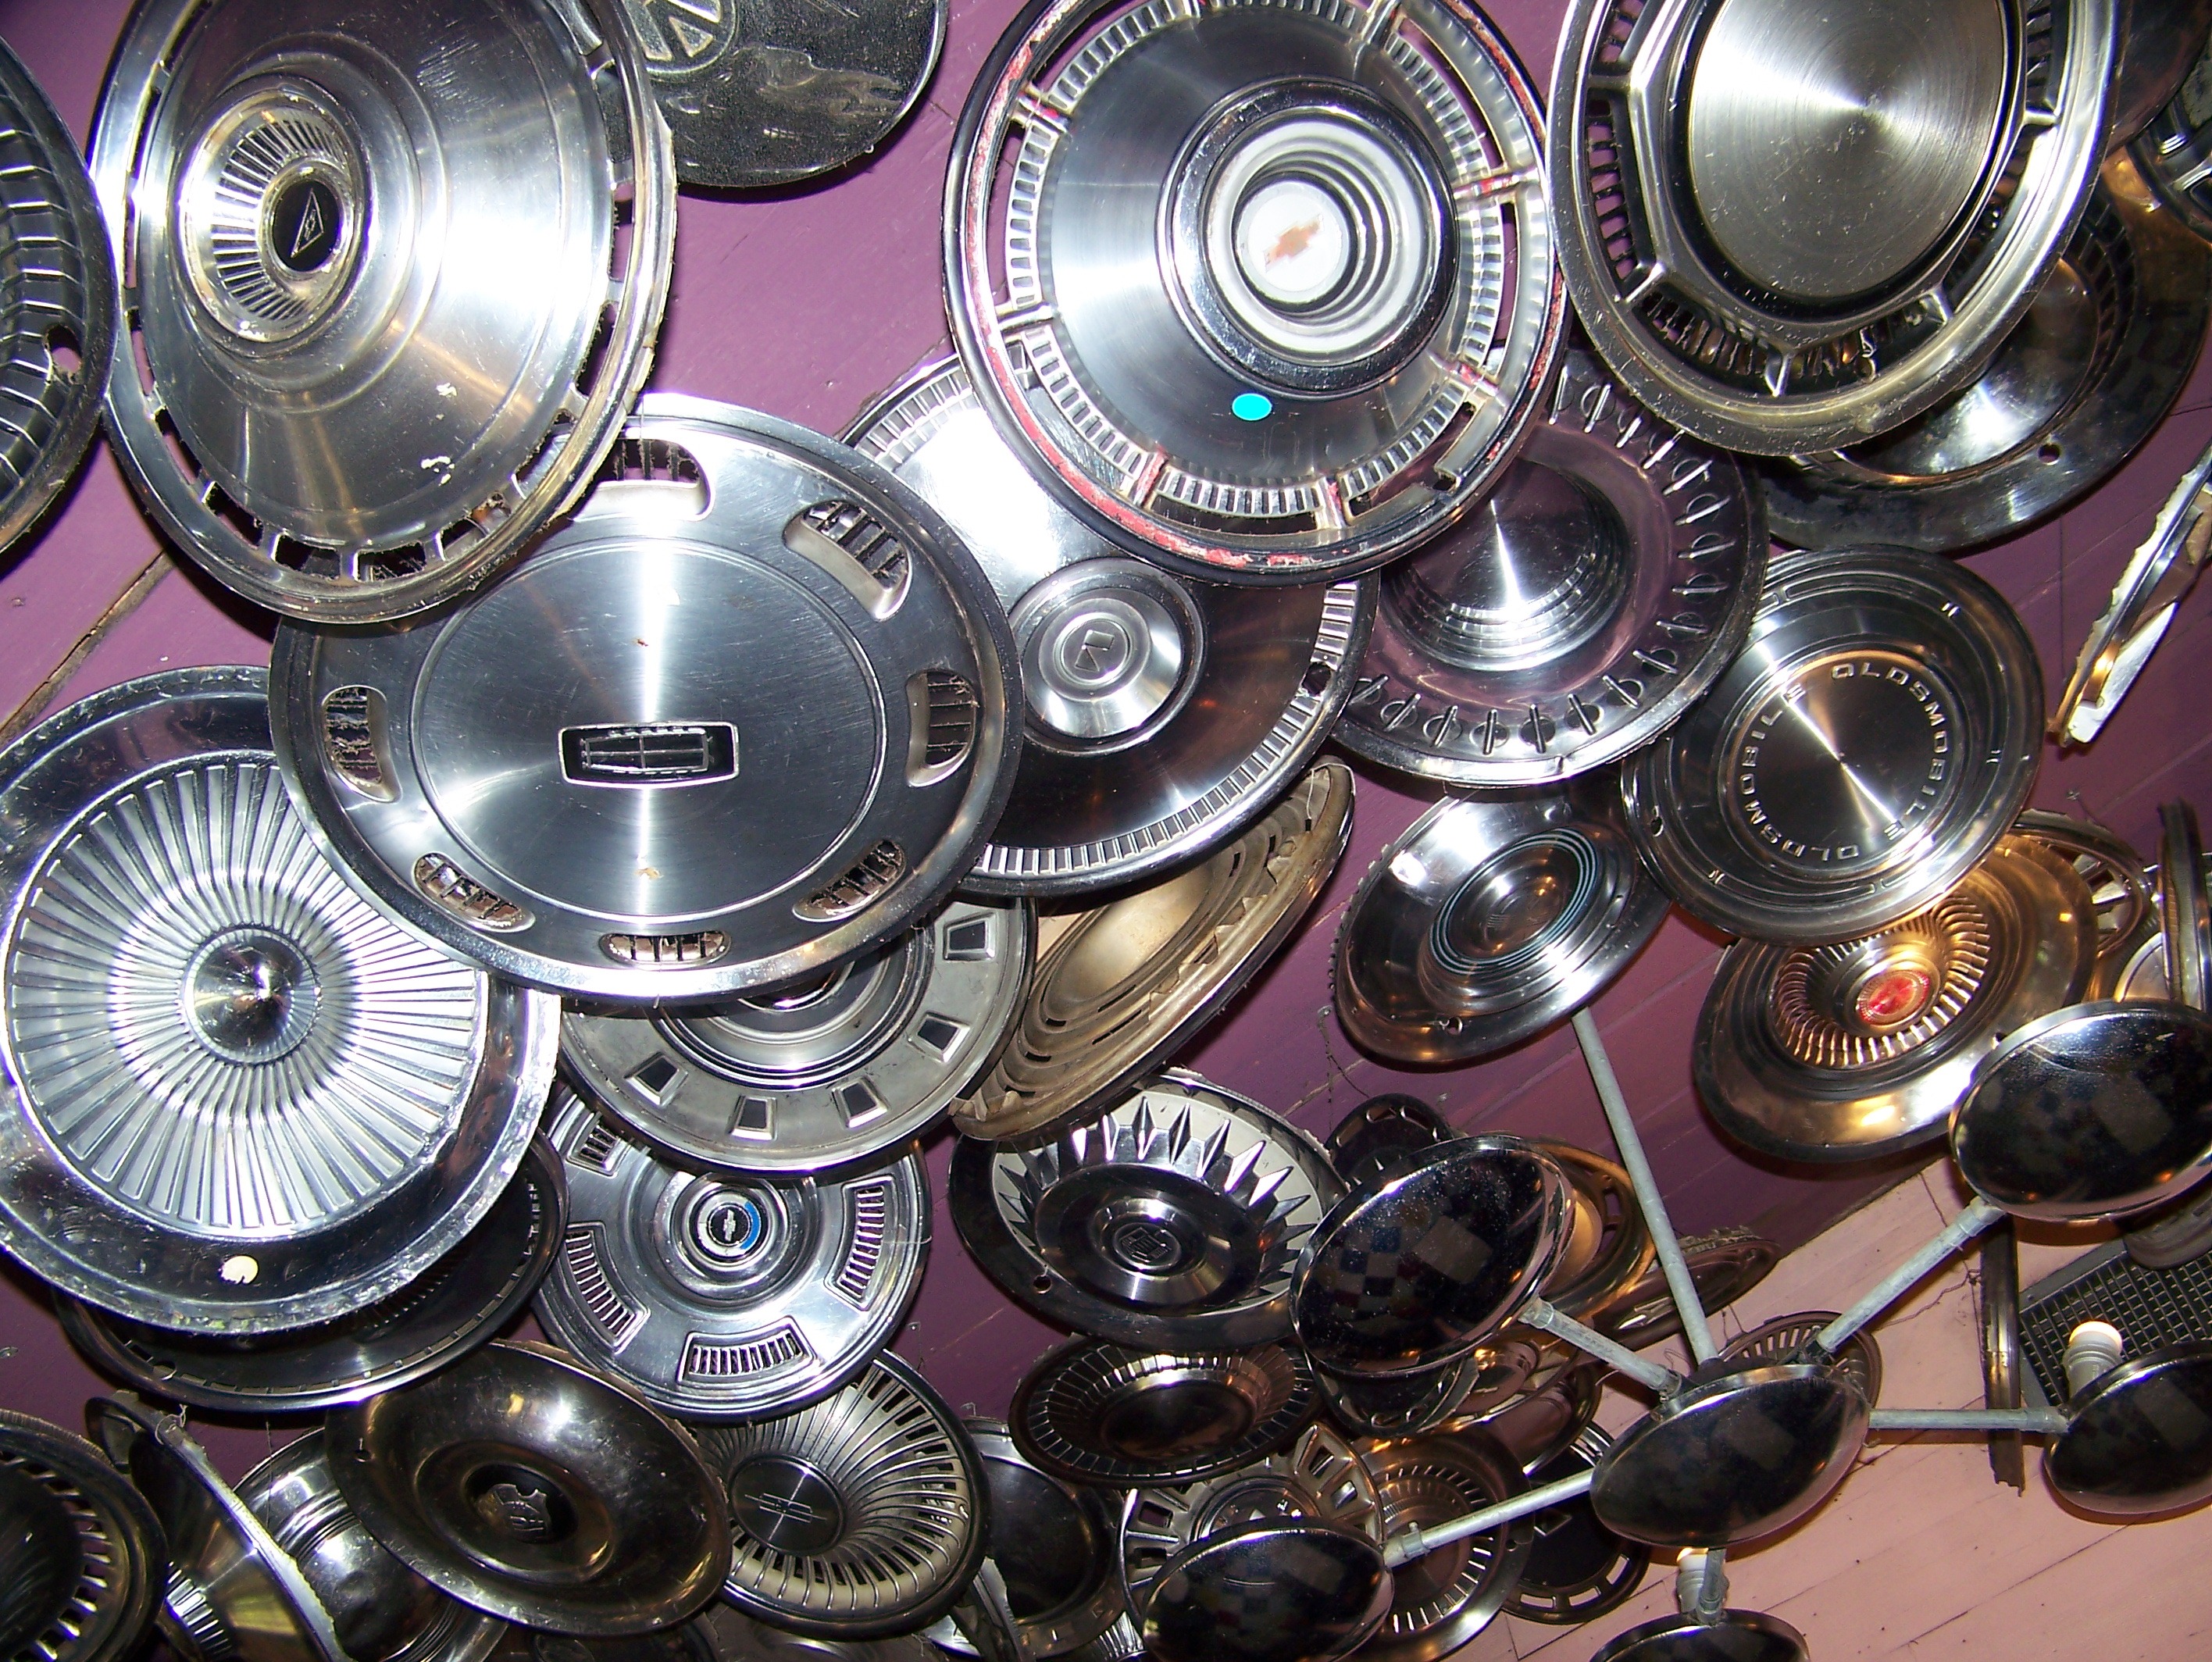
wheel, ceiling, vehicle, machine, engine, rim, decorating, aircraft engine, cargill, hub caps, hubcaps, ceiling decor